Question: Please indicate a possible affordance area of the surfboard that can be used for carrying
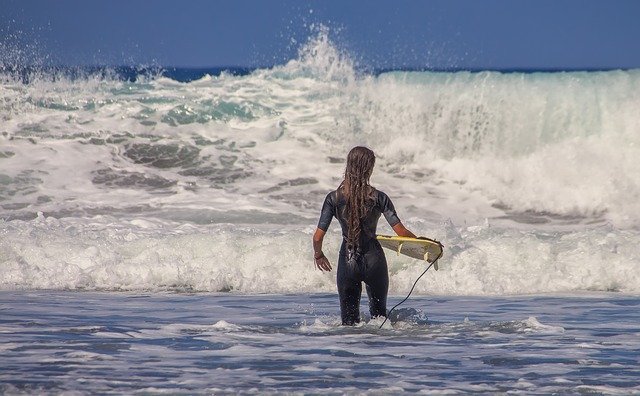
Answer: [379.5, 235, 439.5, 262]